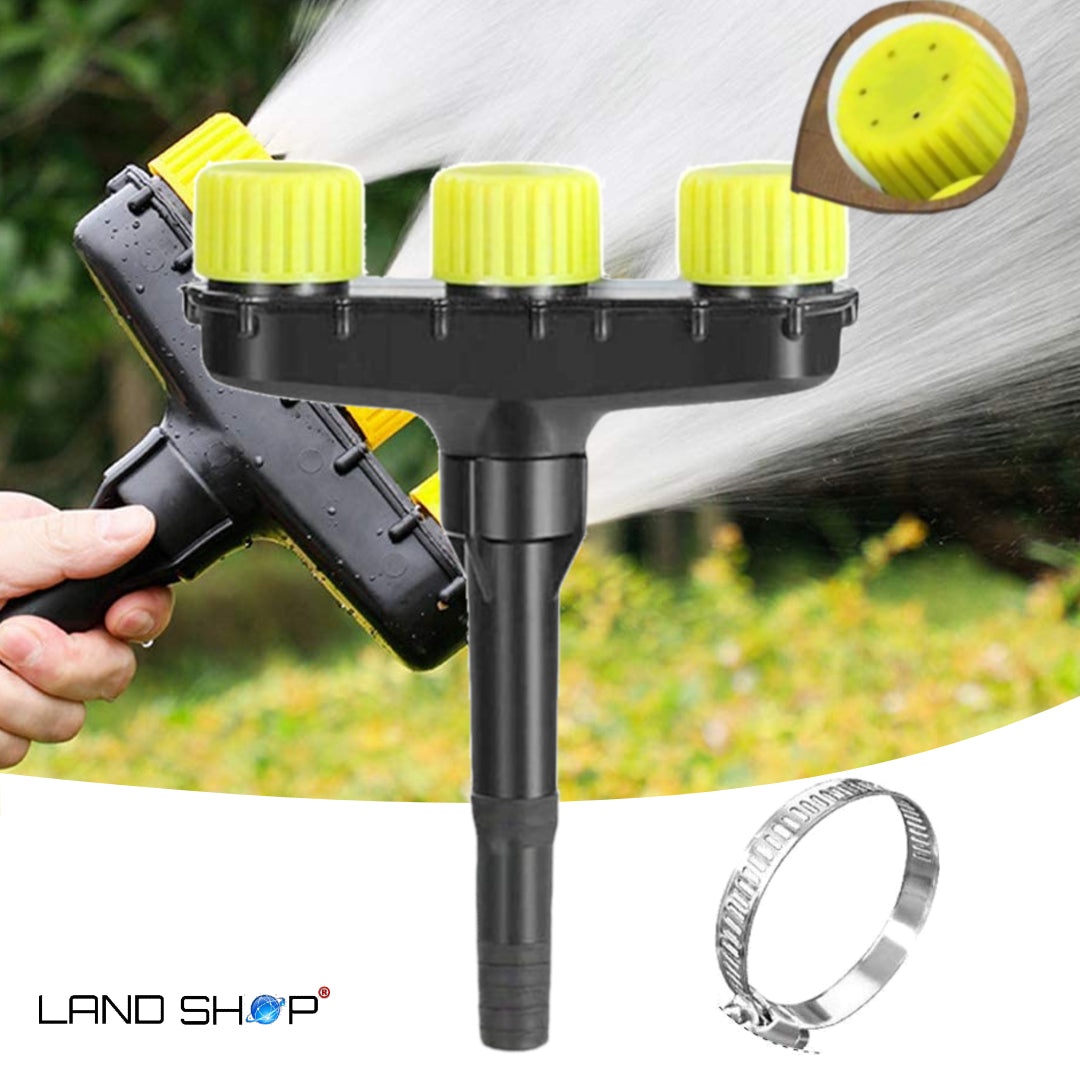
PROFESIONALNI RAZPRŠILEC VODE
Profesionalno zalijevanje biljaka i na doma?em vrtu Nježno prskanje koje ne ošte?uje biljke Jednostavno za korištenje Omogu?uje podešavanje koli?ine i na?ina prskanja vode Idealan proizvod za svaki, mali i veliki vrt Brže i optimalnije zalijevanje vrta Prskalica je potpuno jednostavan za upotrebu. Jednostavno ga spojite na cijev za vodu i spreman je za zalijevanje. Materijal: PVC Broj glava: 3 Širina: 20 cm/34 cm Visina: 27.5 cm/27.5 cm Jamstvo 12 mjeseci Sigurna kupnja Podrška 24/7 – Za sve dodatne informacije i pitanja možete se obratiti našoj korisni?koj podršci
Brand: LAND SHOP
Category: Home & Garden > Lawn & Garden > Watering & Irrigation > Sprinklers & Sprinkler Heads > Sprinklers